Wizards in Middle-earth

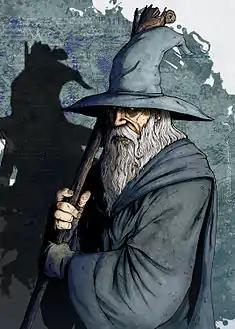
Wizards like Gandalf were immortal Maiar, but took the form of Men.

The Wizards or Istari in J. R. R. Tolkien's fiction were powerful angelic beings, Maiar, who took the physical form and some of the limitations of Men to intervene in the affairs of Middle-earth in the Third Age, after catastrophically violent direct interventions by the Valar, and indeed by the one god Eru Ilúvatar, in the earlier ages.